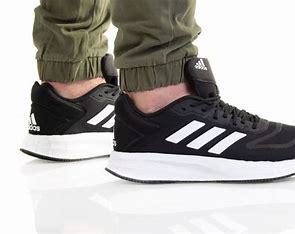
Brand: Adidas
Model: Duramo 10